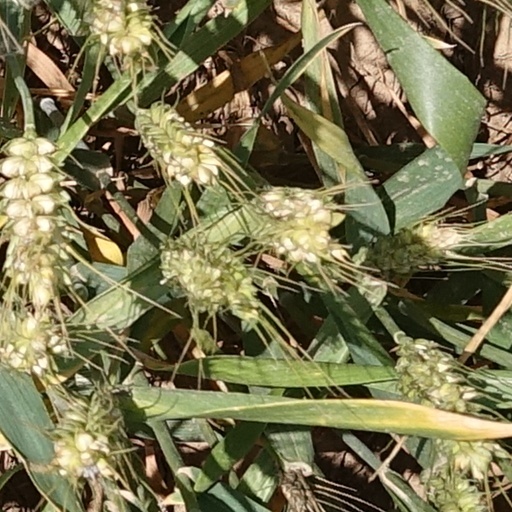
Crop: wheat